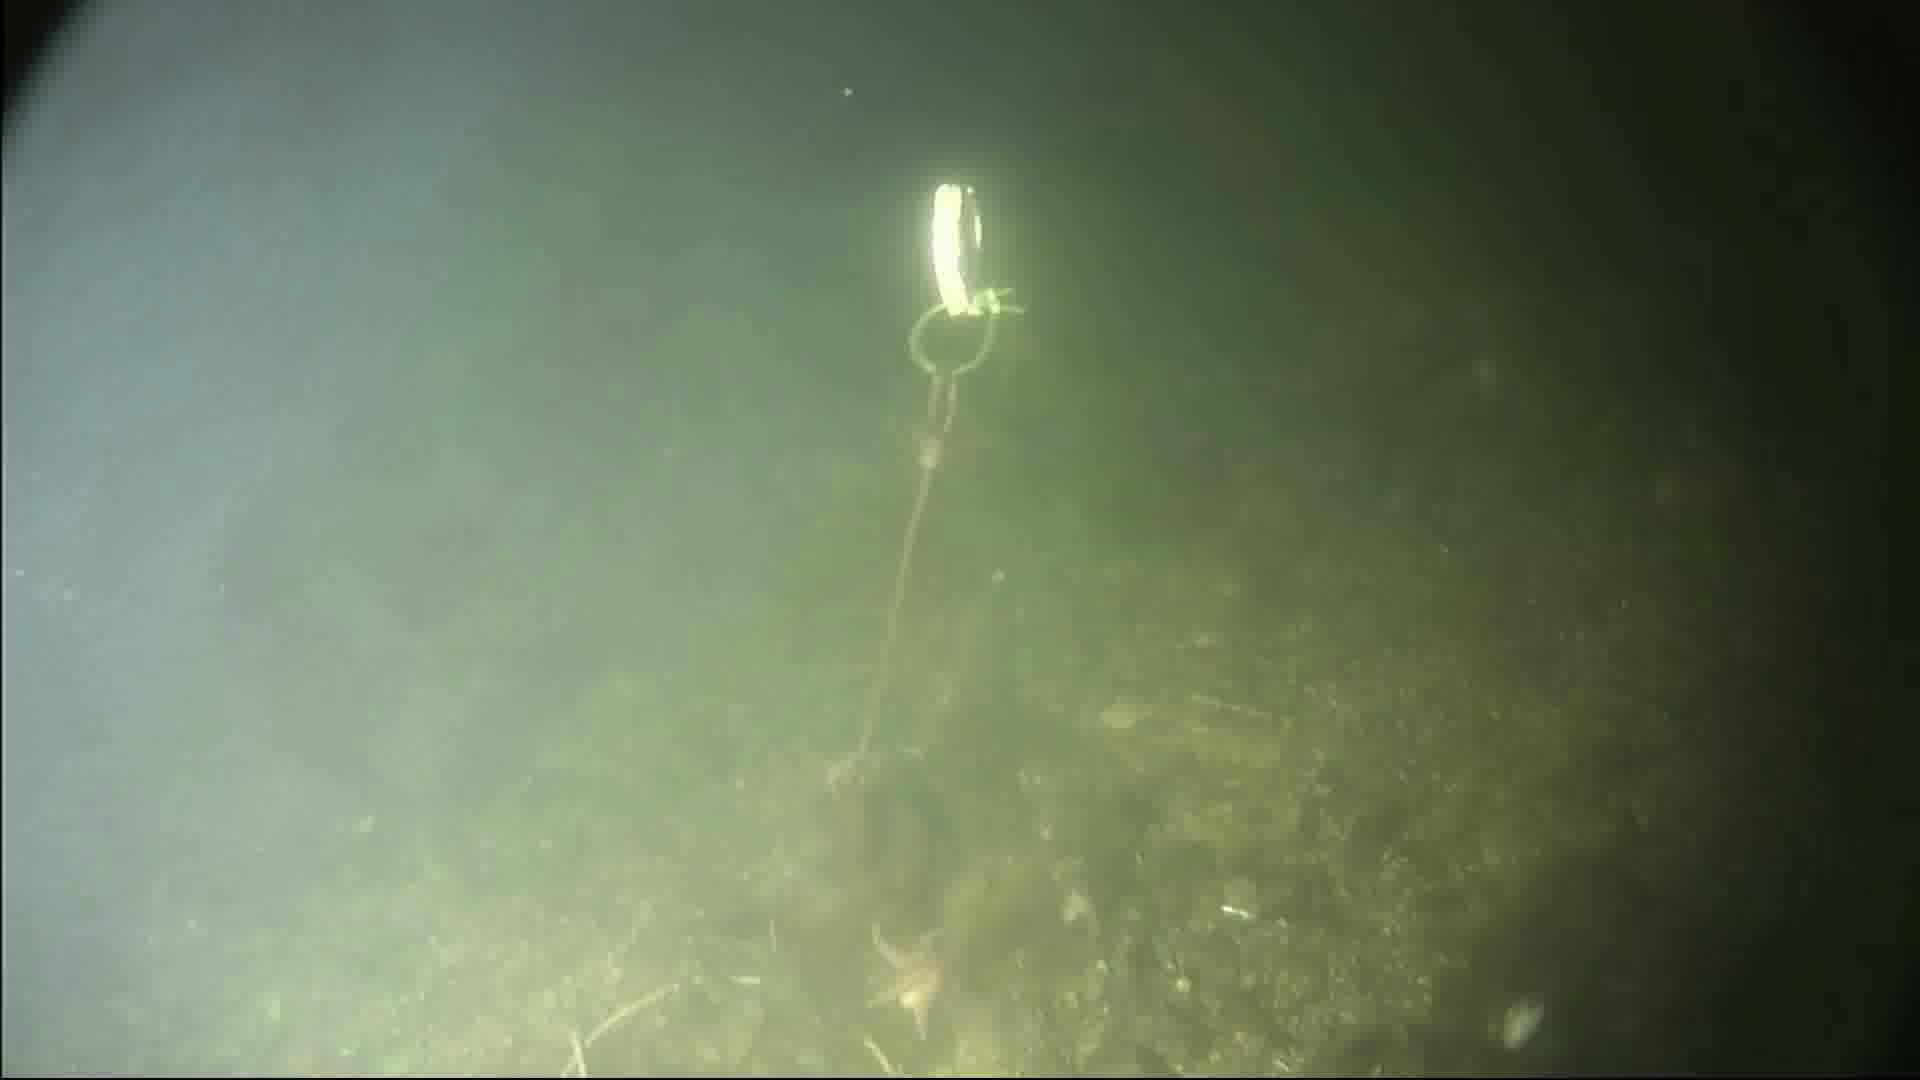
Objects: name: starfish